Ebor Falls

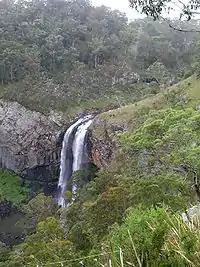
Lower Ebor Falls.

The first lookout is on a sealed road, approximately off the Waterfall Way. This viewing platform shows the upper falls tumbling over 4 layers of columned basalt rock in two falls. The lower Ebor falls, further on, plunge over Permian sedimentary rocks into a steep forested gorge below.